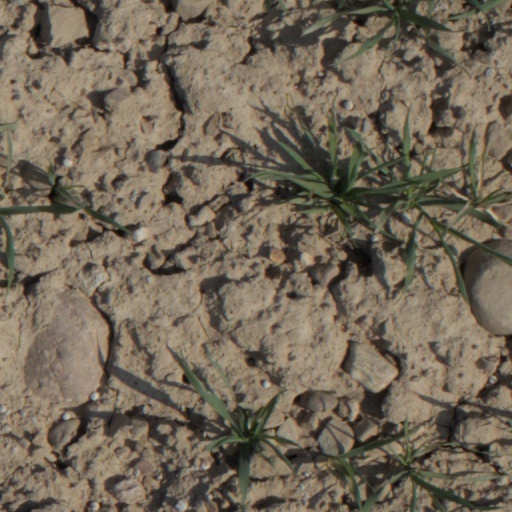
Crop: wheat